Sky position (RA, Dec in degrees): 120.775, 14.54
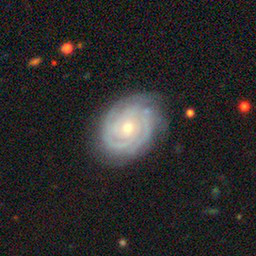
Galaxy morphology: Unbarred Tight Spiral Galaxies